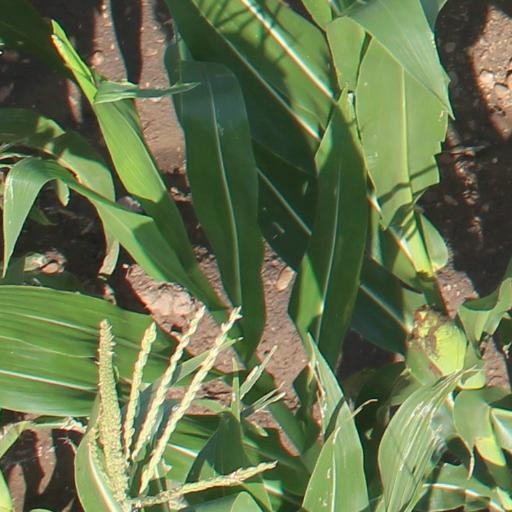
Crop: maize; corn